IKLECTIK

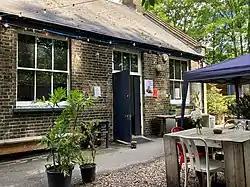
The exterior entrance of IKLECTIK

IKLECTIK is a nonprofit creative organisation and former music venue that hosted experimental, electronic and free improvisation music in Lambeth, London.